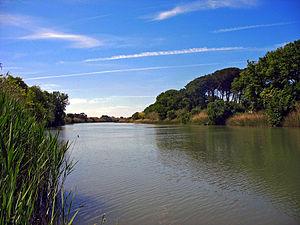
La Cecina est un fleuve qui traverse la Toscane par les provinces de Grossetto, Sienne et Pise et termine son cours dans celle de Livourne près de la ville éponyme de Cecina.